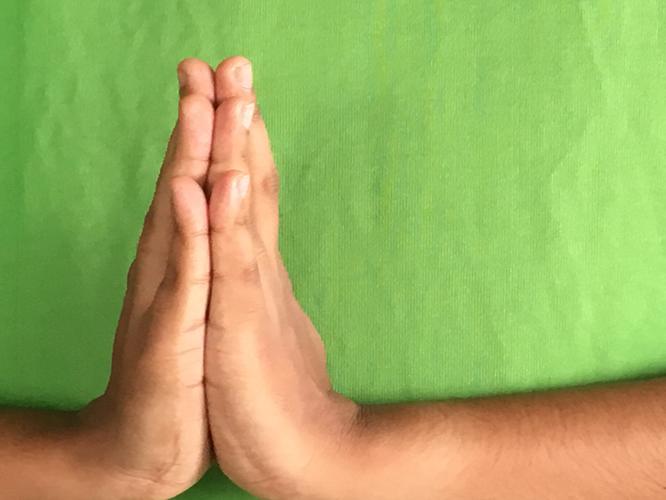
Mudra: Anjali
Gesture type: double_hand